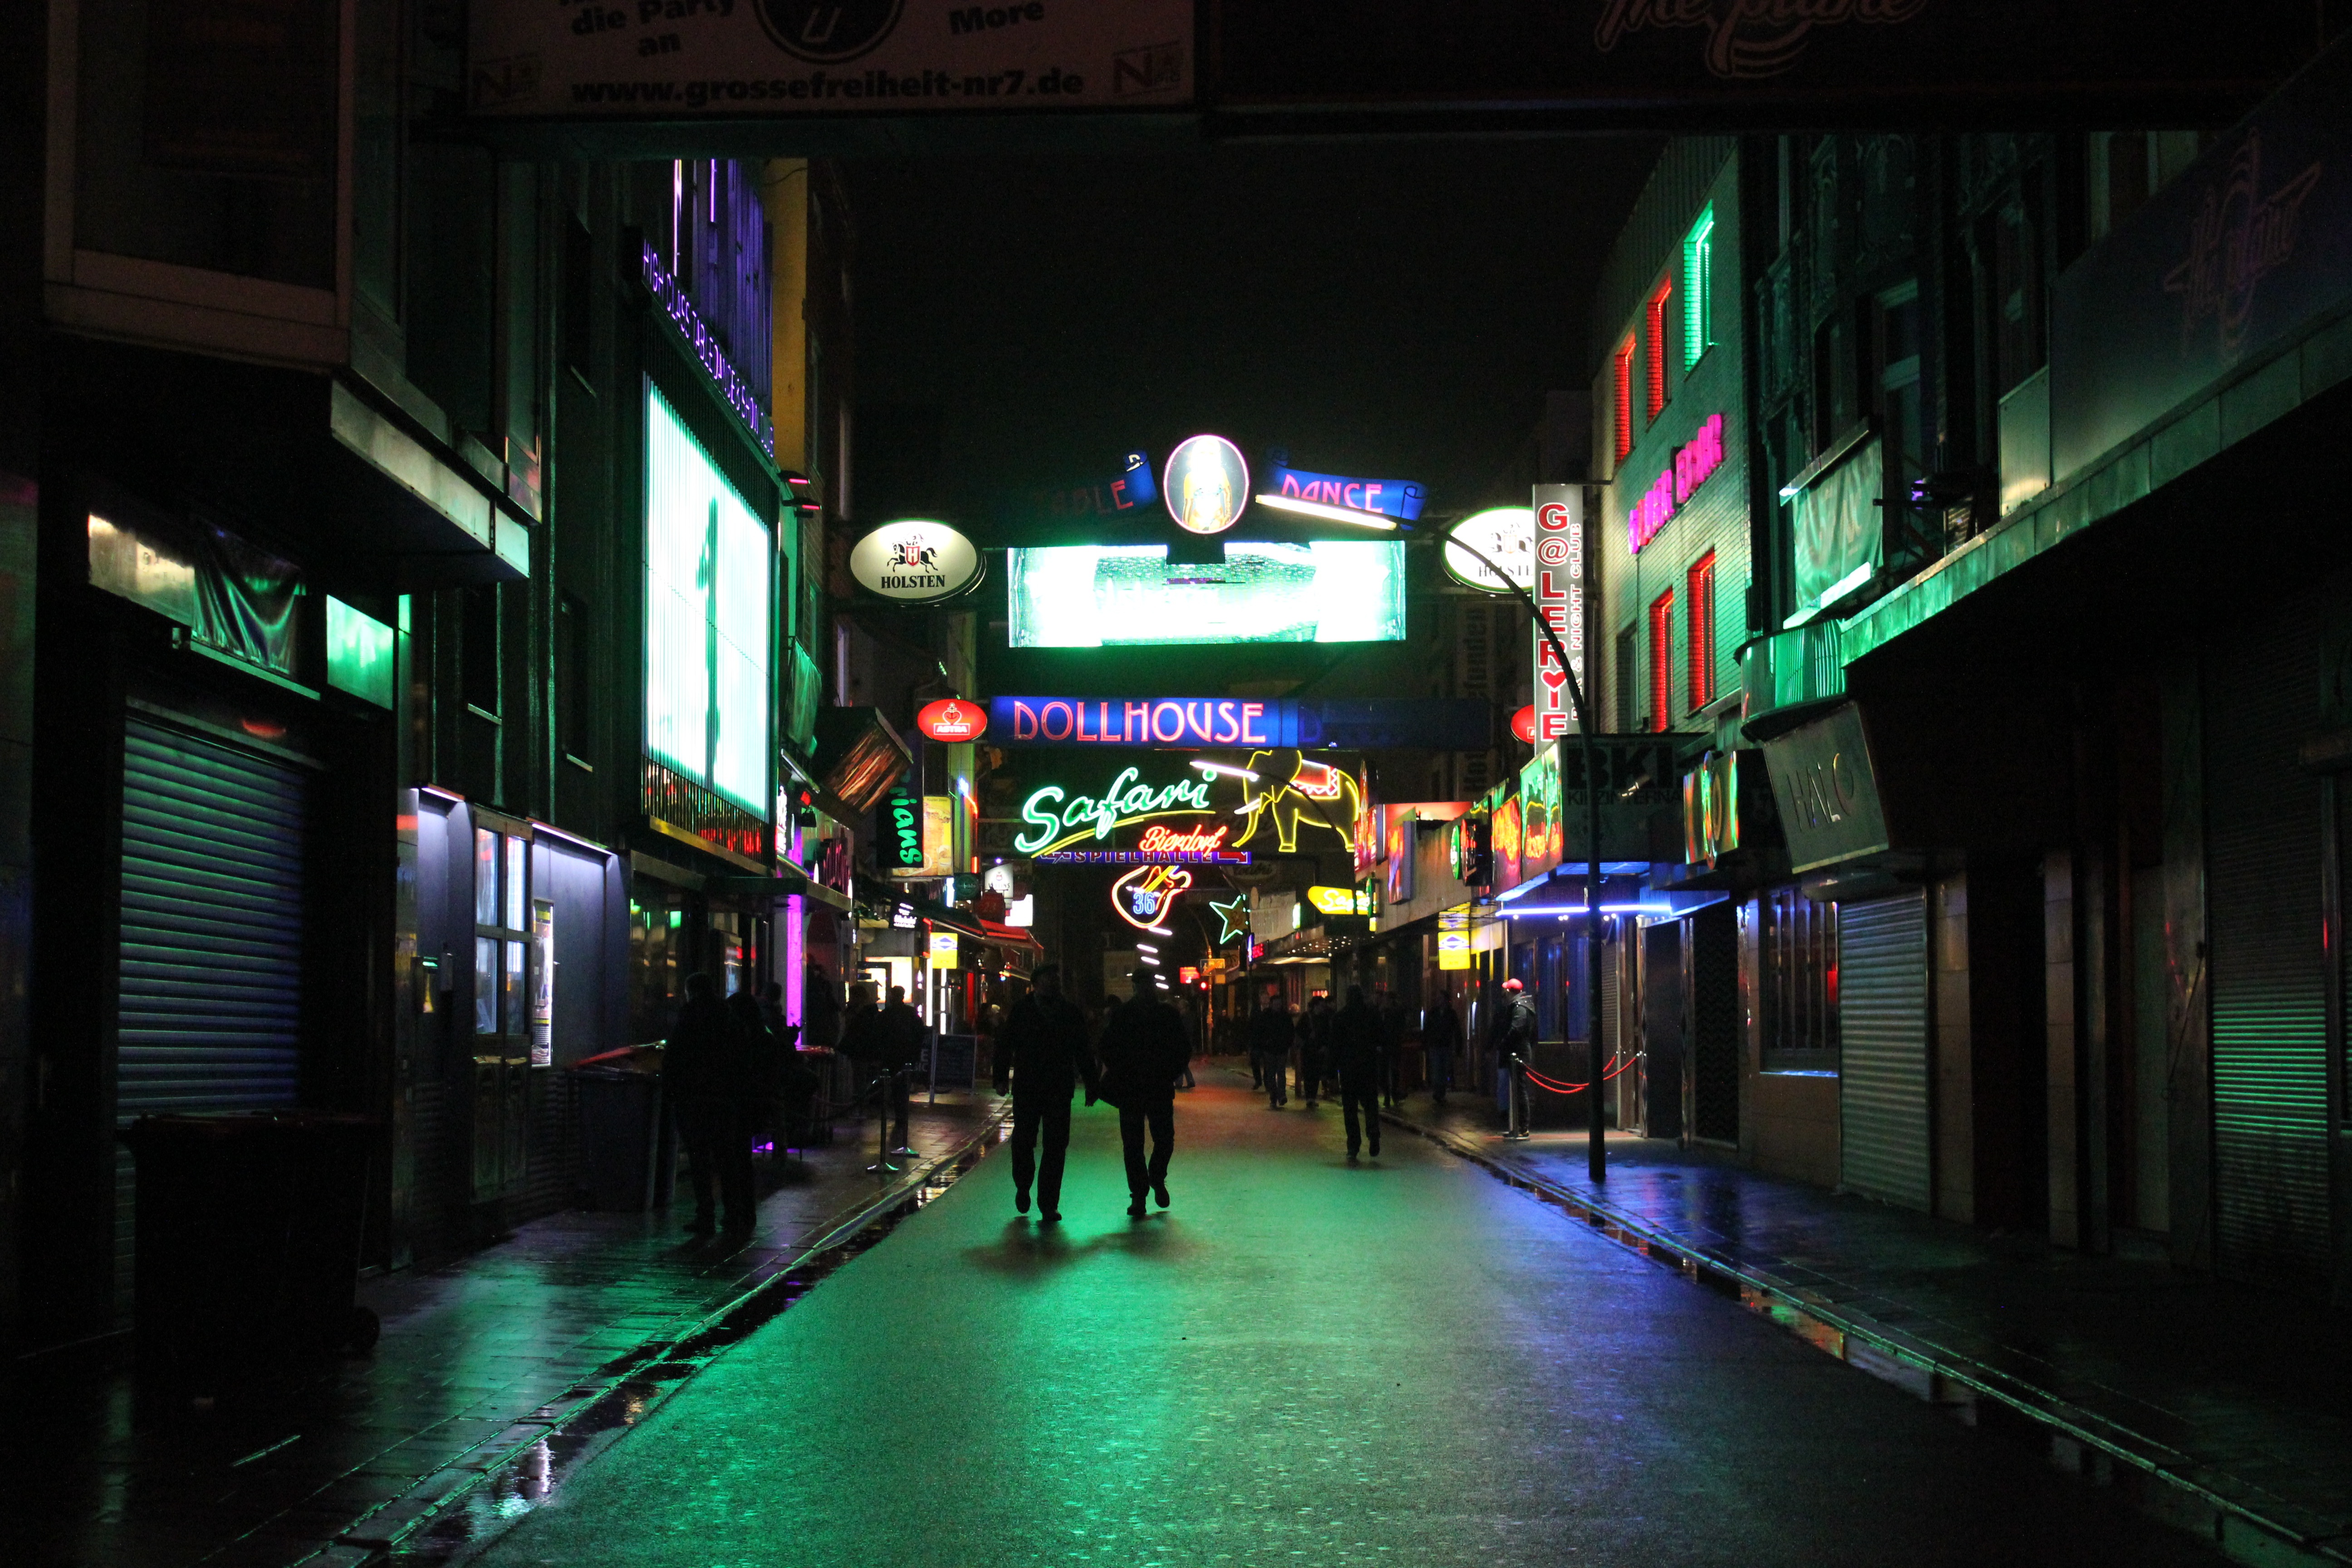
light, road, street, night, city, cityscape, downtown, bar, evening, color, darkness, lighting, neon, infrastructure, urban area, human settlement